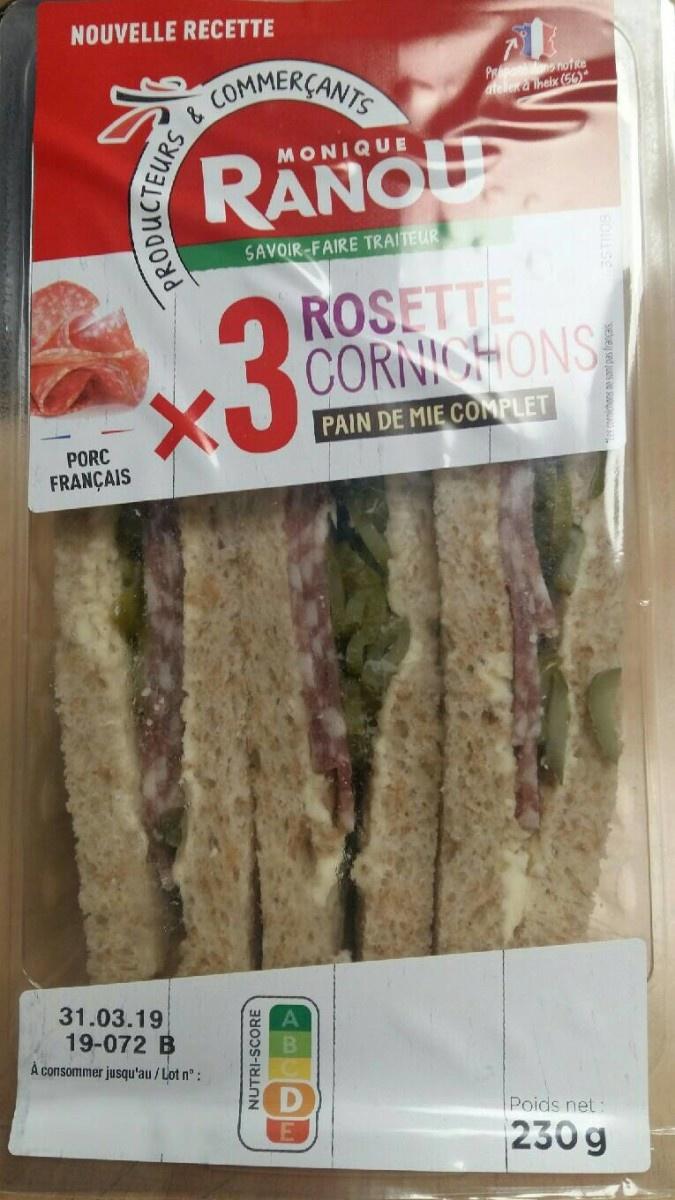
Nutri-Score label: nutriscore-d